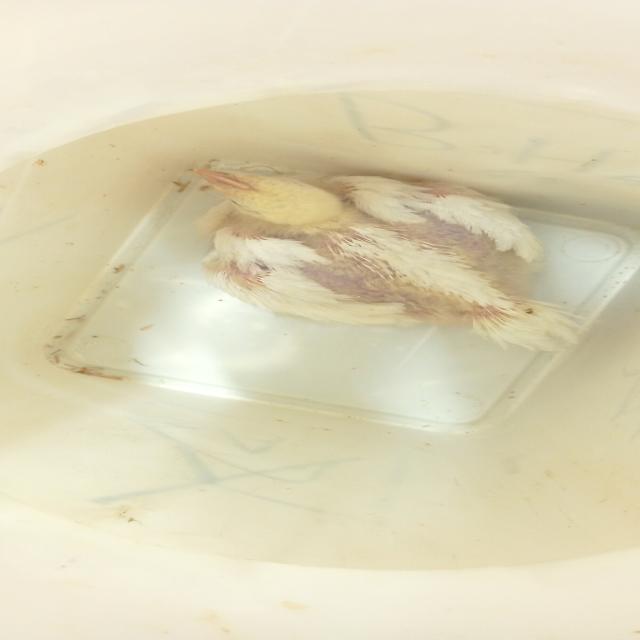
Weight: 718 g